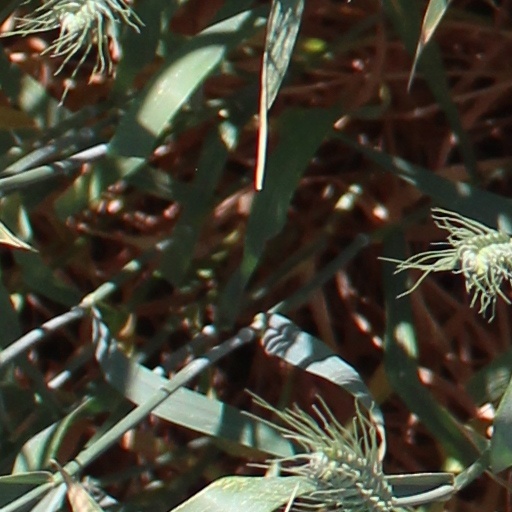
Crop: wheat